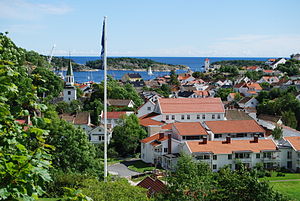
Risør
Risør
Risør er en by og kommune i Agder fylke i Norge.